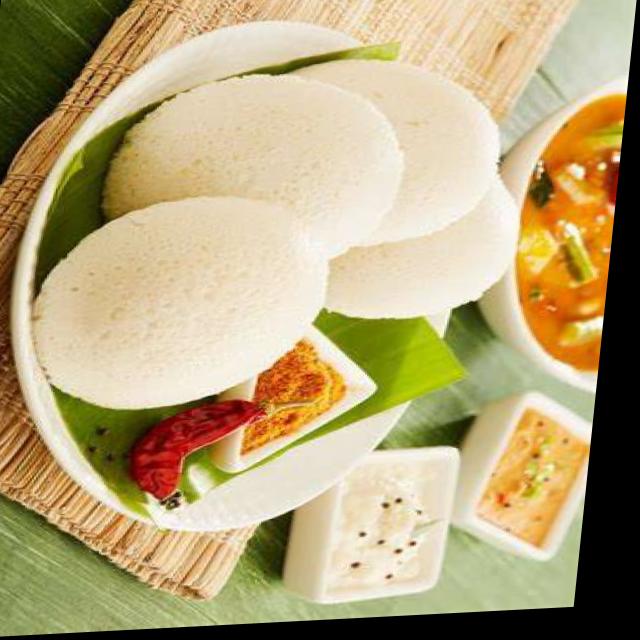
Dish: idli